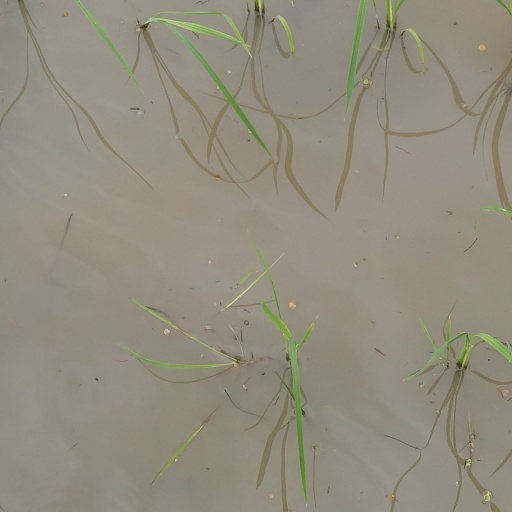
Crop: rice